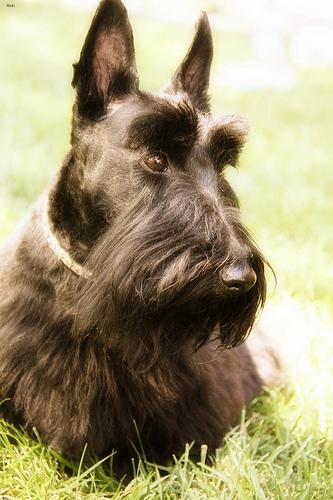
Breed: scottish terrier